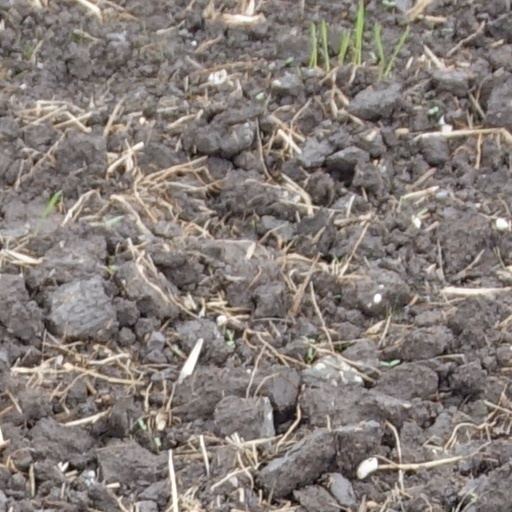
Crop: wheat